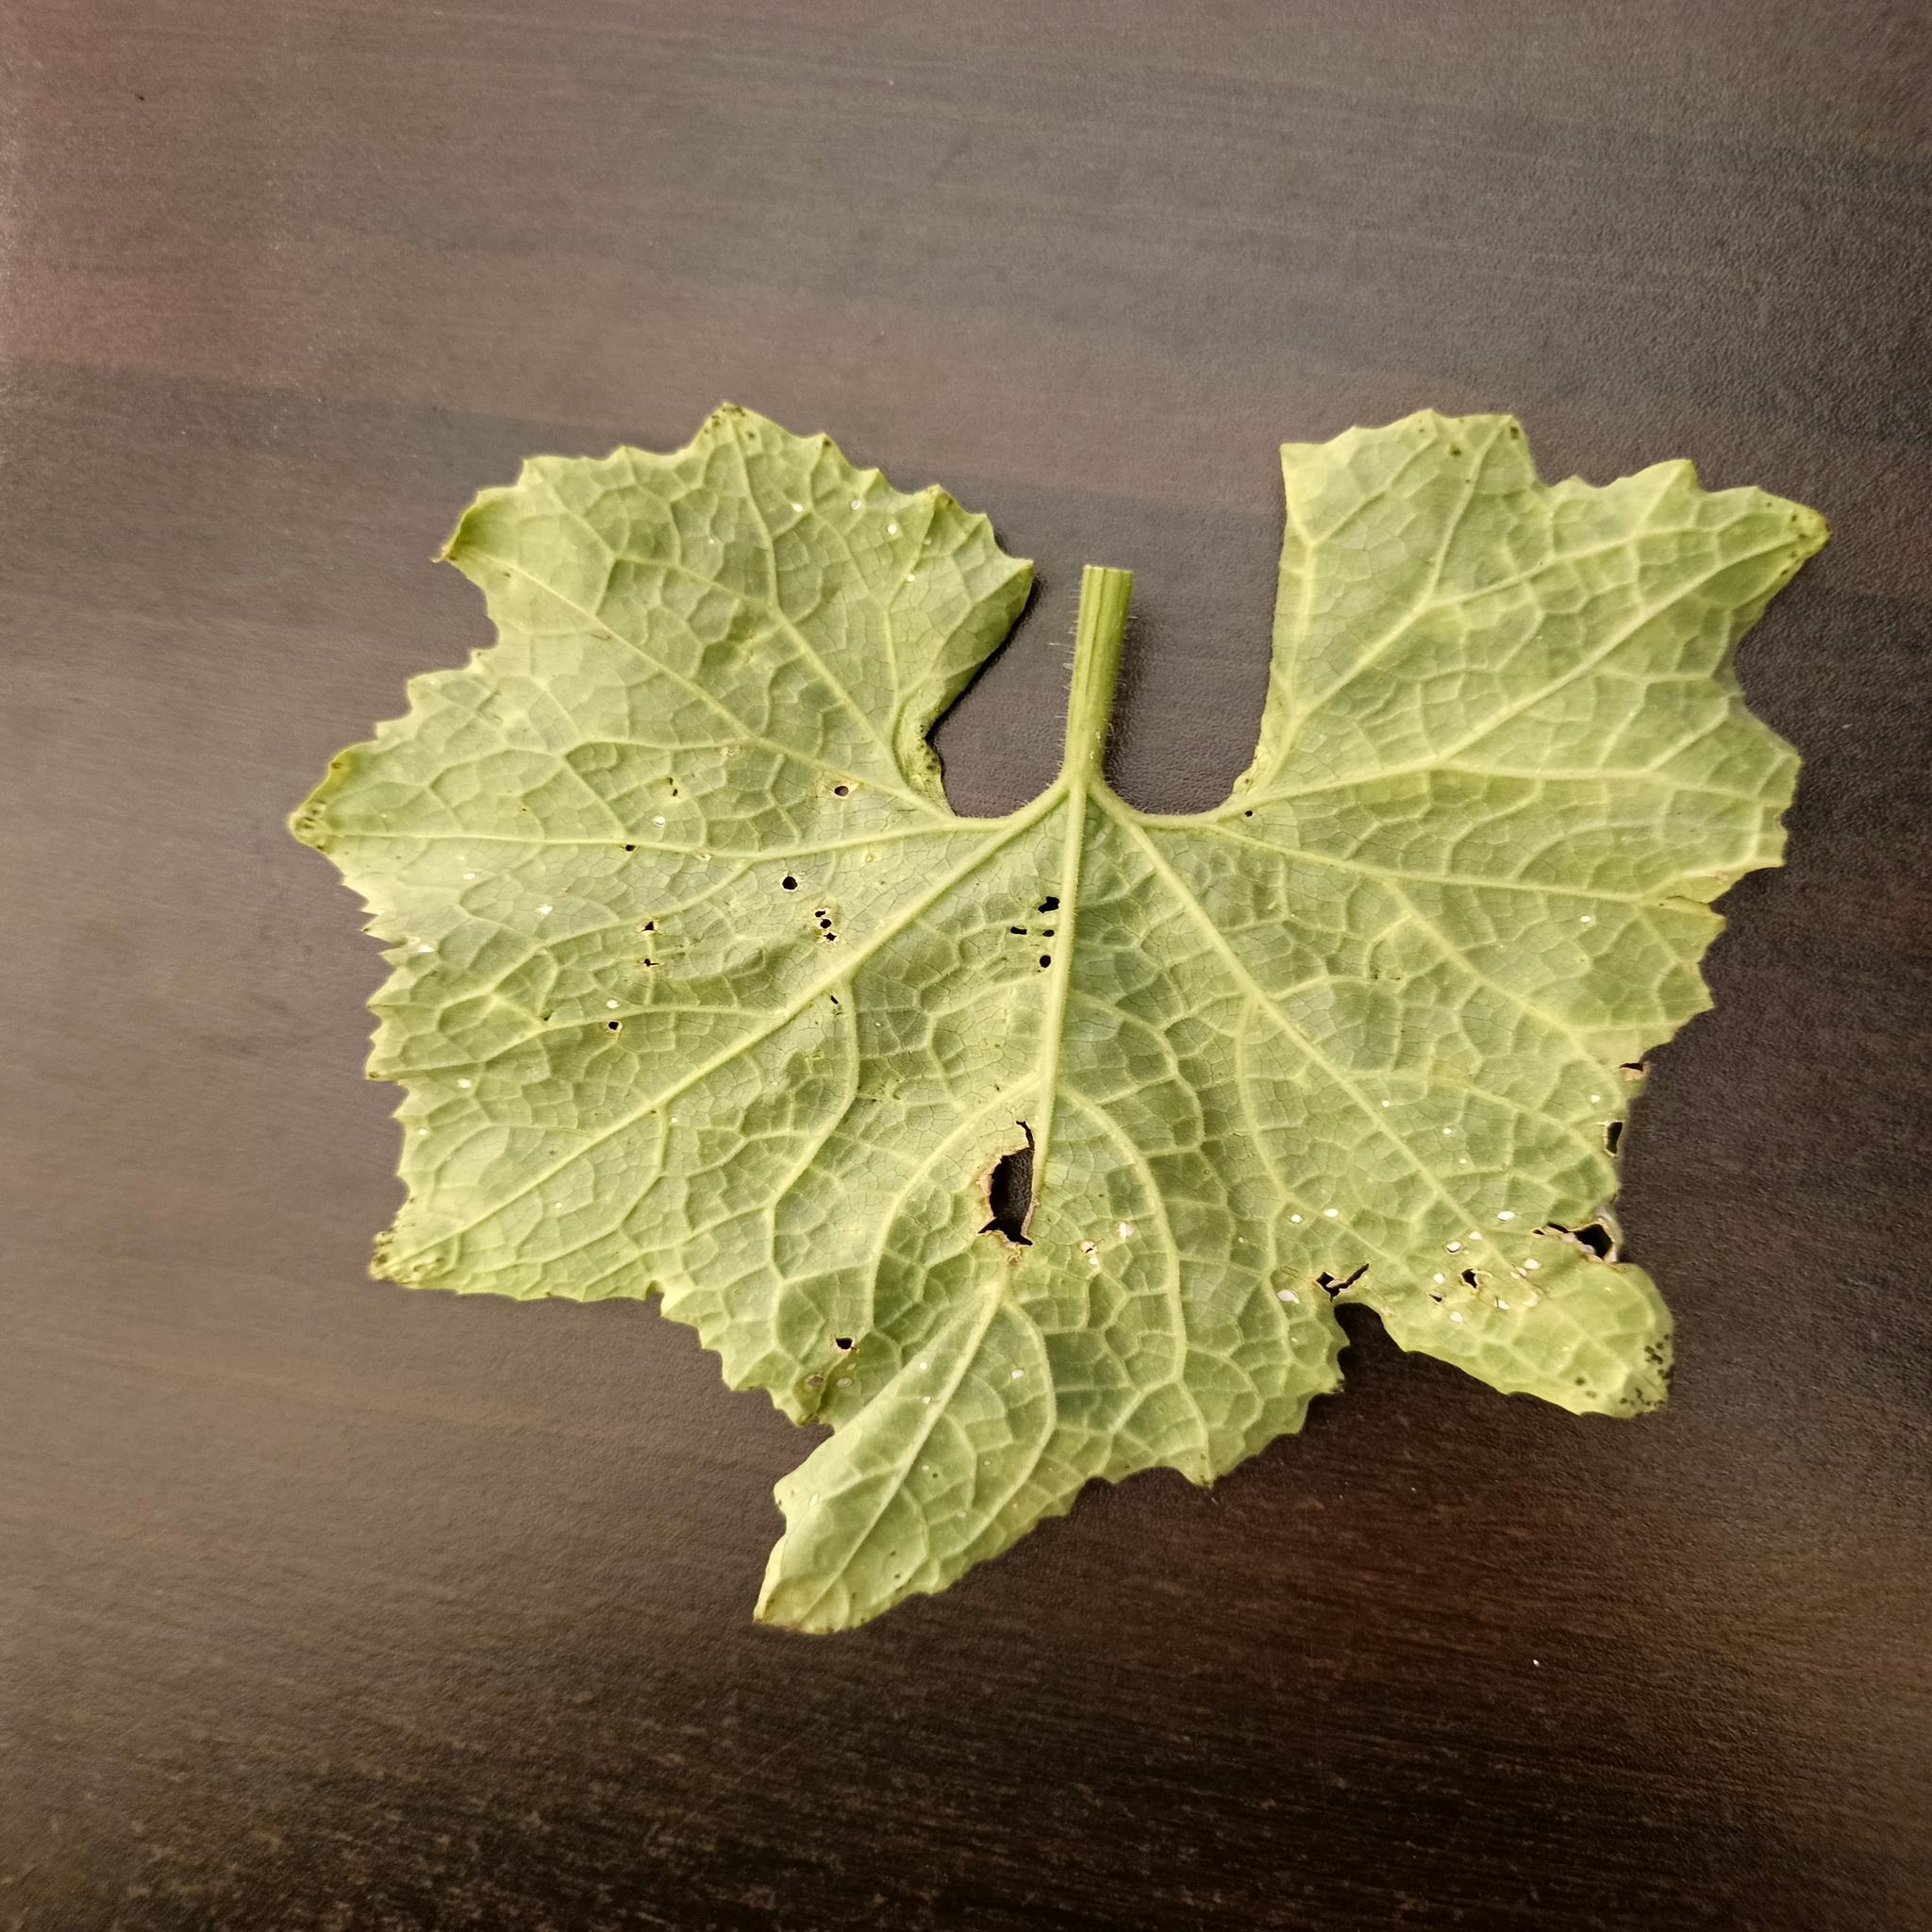
Label: Downy mildew